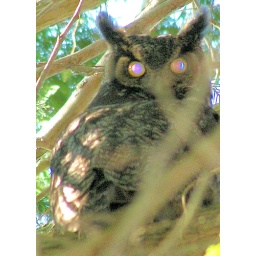
My partner saw this guy just sitting in a tree above the back entrance to Leyland Park.